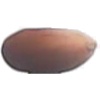
Label: Hazelnut 1